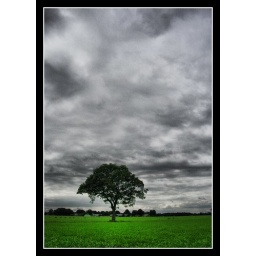
found this lonely tree in Gees, and i'm so addicted to lonely trees ..lol